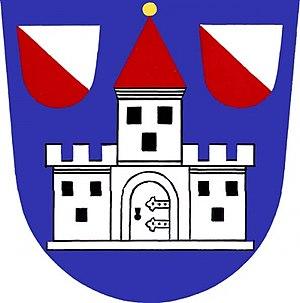
Lukov est un bourg du district de Znojmo, dans la région de Moravie-du-Sud, en République tchèque. Sa population s'élevait à 261 habitants en 2019.